Thames steamers

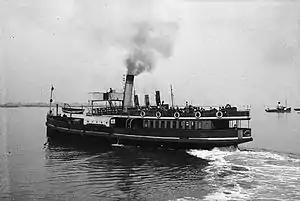
Ferry SS "Gertrude", built 1906, pictured on Gravesend-Tilbury run in 1924 or 1925

Iron boats were introduced in 1845 by the City Steamboat Company with their Citizen boats built by the Thames Ironworks. The Westminster Company also had iron boats specializing in taking gentlemen from the City to Waterloo station which opened in 1848 on the south bank - a route that was eventually taken over by the Waterloo and City Line underground. They were known as 'penny boats' from their standard fare. A competing 'ha'penny boat', the "Cricket" was short-lived, retiring after its boiler burst causing loss of life.